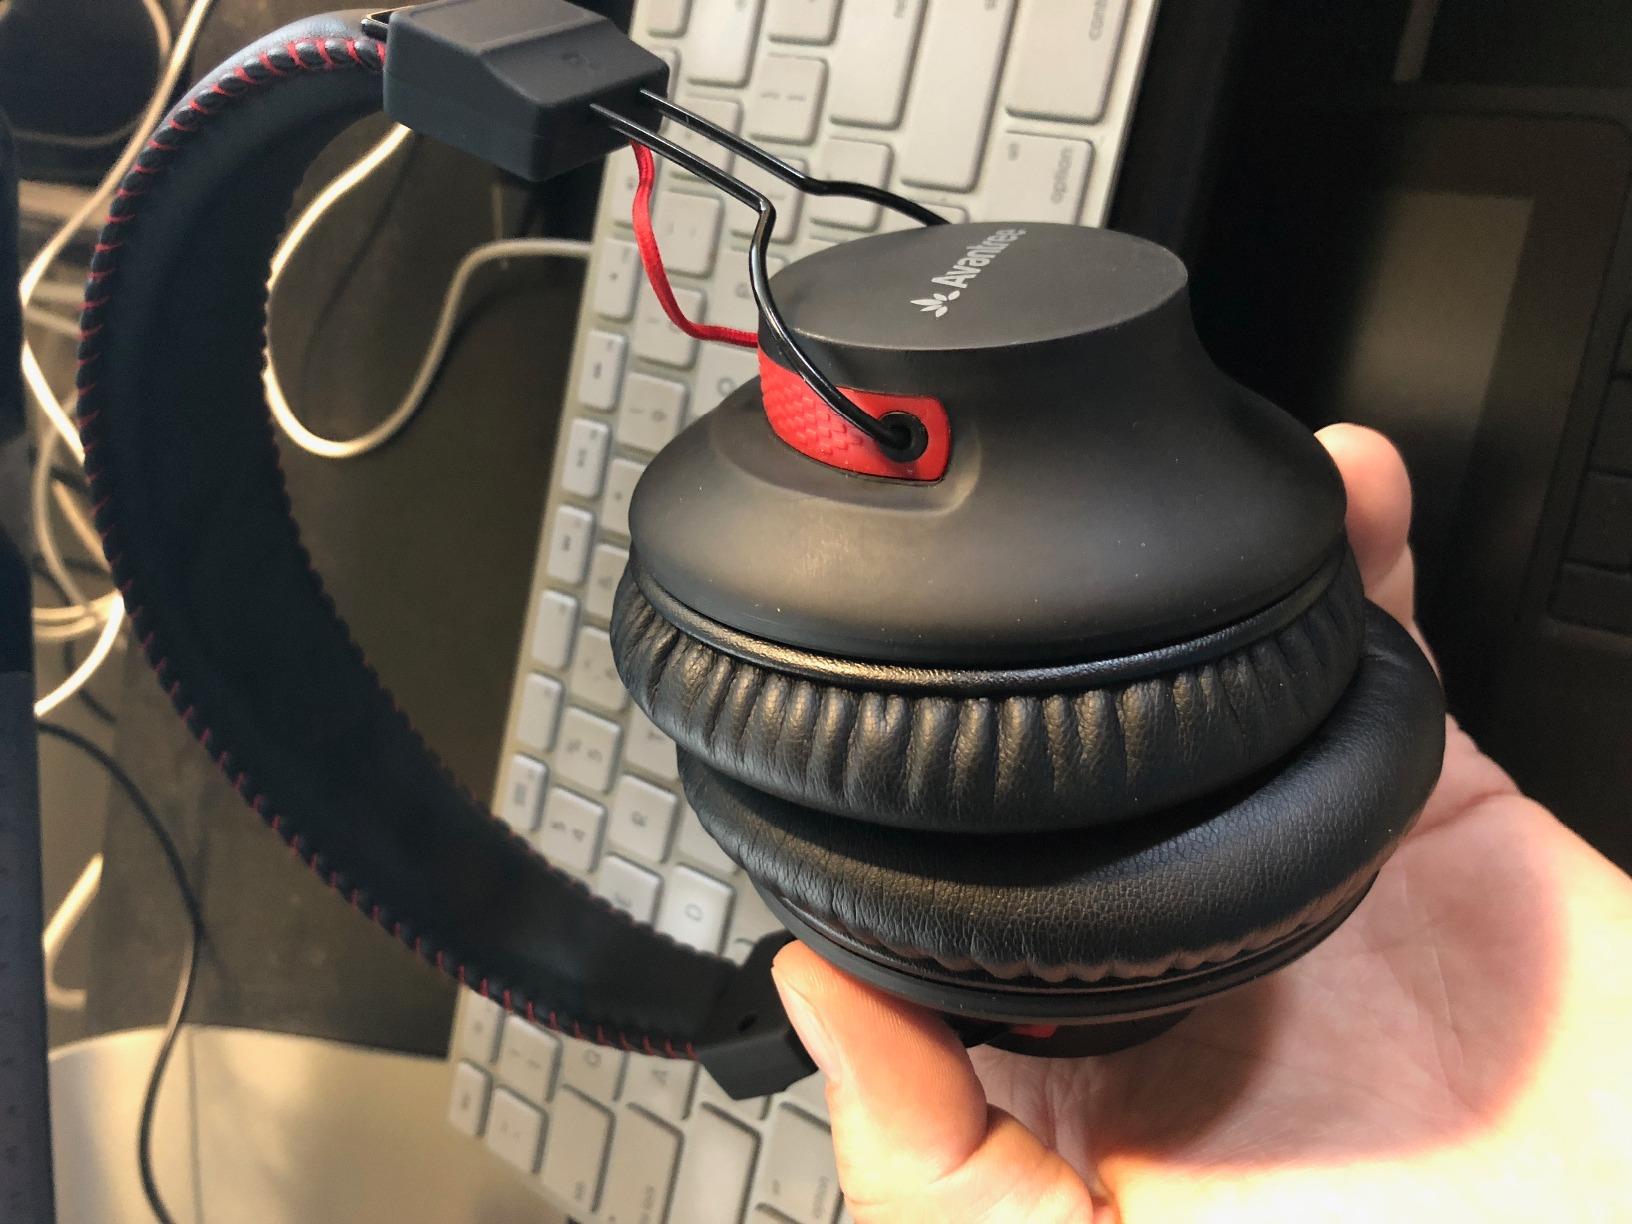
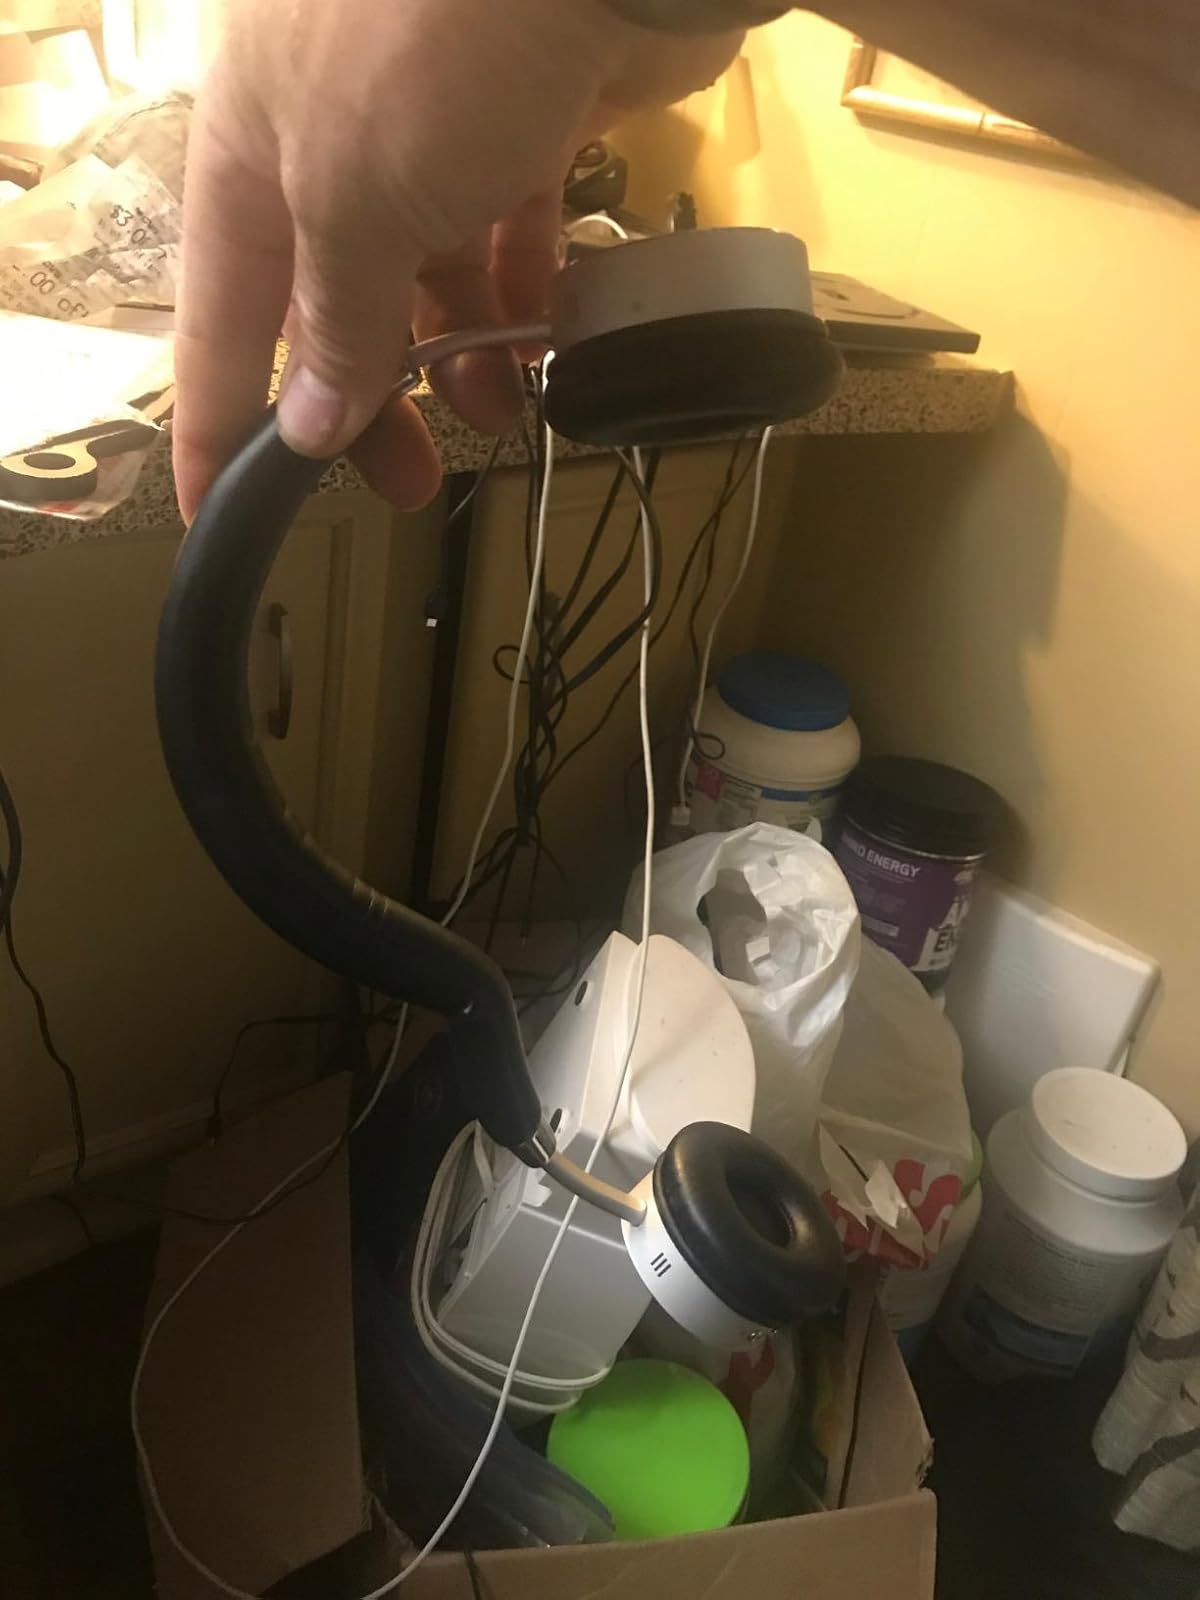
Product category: headphones
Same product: no